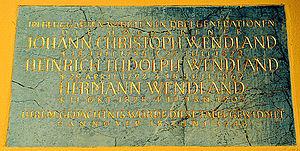
Heinrich Ludolph Wendland est un botaniste allemand, né le 29 avril 1791 et mort le 15 juillet 1869 à Teplitz.
Johann Christoph Wendland, né le 17 juillet 1755 et mort le 27 juillet 1828, est un botaniste.